Anglo-Persian War

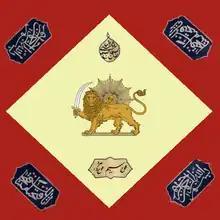
A modern rendition of the standard of the Iranian Nezam Infantry Regiments during Naser al-Din Shah's reign.

The British brigades began maneuvering into different positions, moving up as they deployed. The British army formed two lines, with the first consisting of the 78th Highlanders and a contingent of Indian sappers to their right, the rest included the 26th Regiment Native Infantry, the 2nd European Light Infantry, and the 4th Rifle Regiment at the far-left of the line. The second line included her Majesty's 64th Regiment to the right, the 20th Regiment Native Infantry, and the Belooch Battalion to the left. Outram placed the light infantry battalions to counter the Qajar centre, while a detachment of the 3rd Cavalry covered the Qashqai Cavalry. The Governor of Borazjan was present at the British rear but was forced off his horse to his knees when attempting to signal the Iranian army to his presence.